Gangs of Wasseypur – Part 1

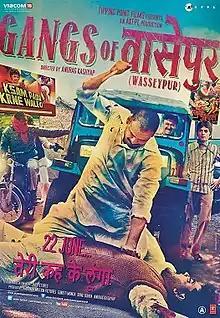
Theatrical release poster

Gangs of Wasseypur – Part 1 is a 2012 Indian Hindi-language epic black comedy crime film directed by Anurag Kashyap, and written by Kashyap and Zeishan Quadri. It precedes "Part 2" as the first part of the movie "Gangs of Wasseypur", centered on the coal mafia of Dhanbad, and the underlying power struggles, politics and vengeance between three crime families from 1941 to the mid-1990s. "Part 1" stars an ensemble cast, featuring Manoj Bajpayee, Richa Chadda, Reema Sen, Piyush Mishra, Nawazuddin Siddiqui, Vineet Kumar Singh, Pankaj Tripathi, Huma Qureshi, Anurita Jha and Tigmanshu Dhulia.